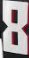
Number: 8